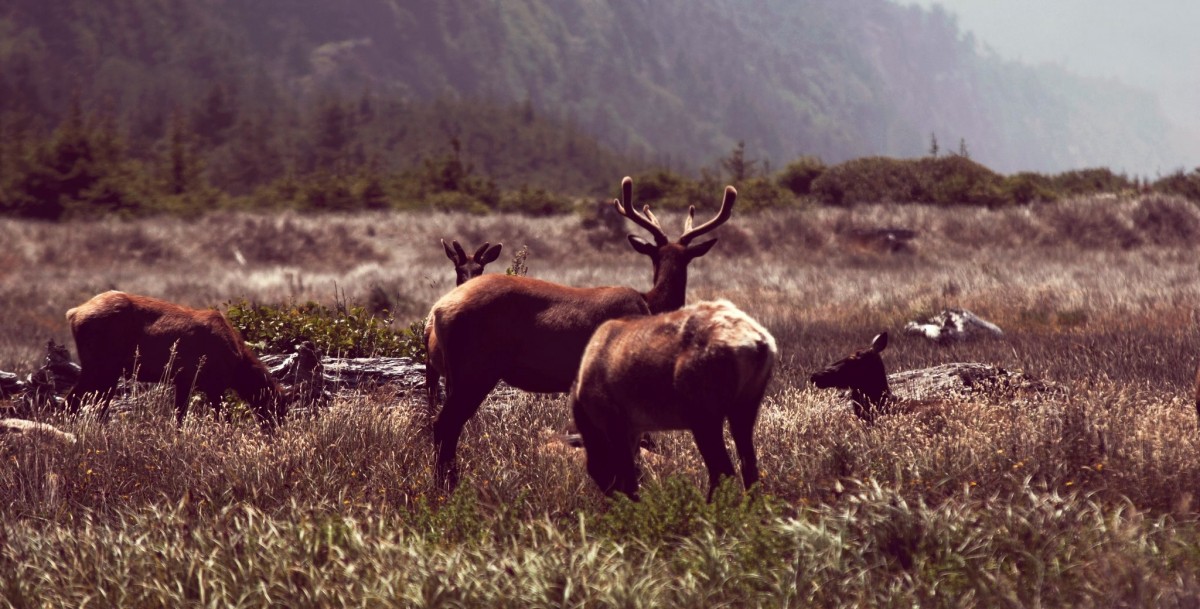
Tags: prairie, animal, wildlife, wild, deer, herd, stag, grazing, fauna, savanna, plain, grassland, vertebrate, safari, ecosystem, tundra, elk